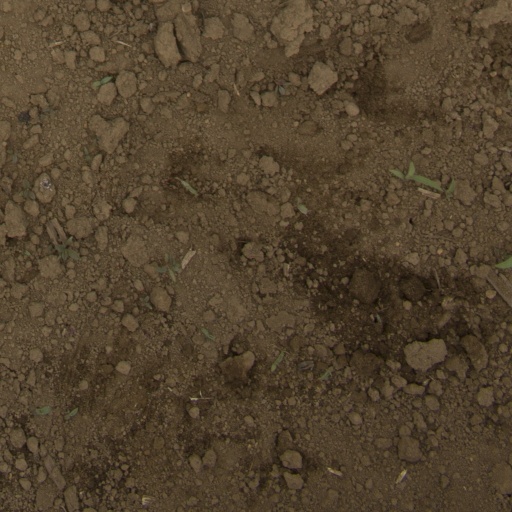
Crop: Jerusalem artichoke